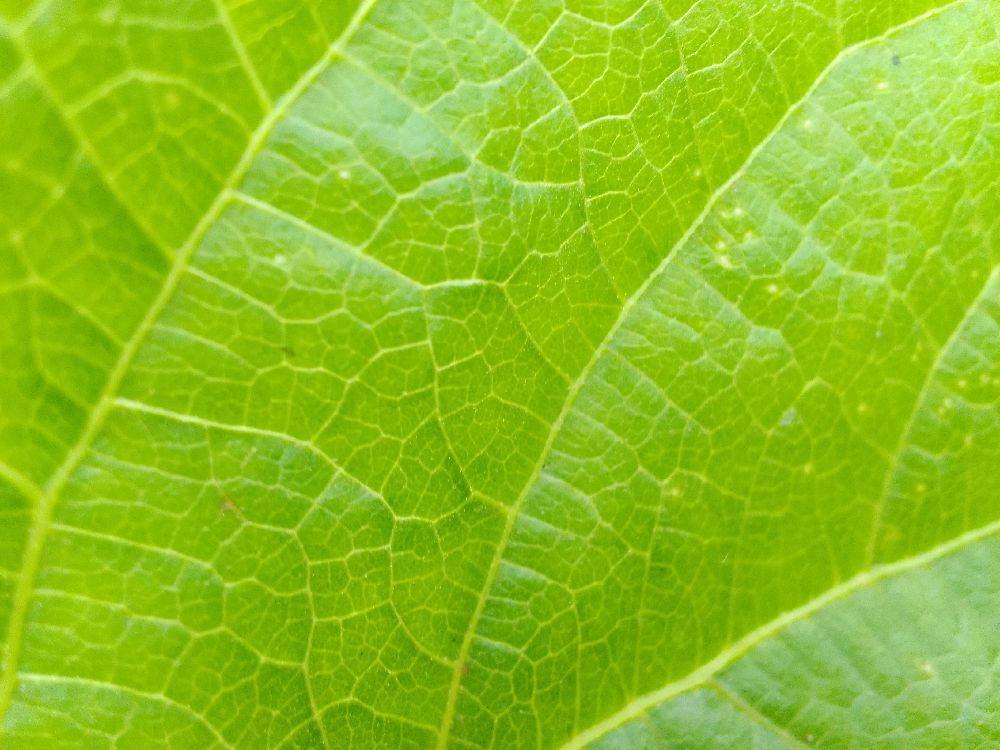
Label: healthy